410

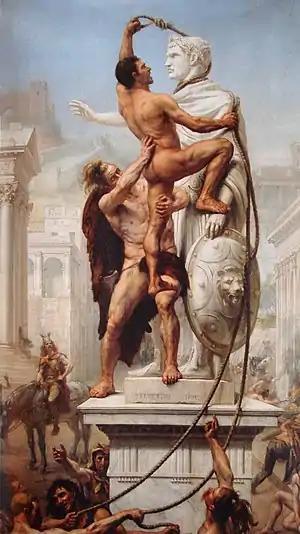
Sack of Rome by the Visigoths

Year 410 (CDX) was a common year starting on Saturday of the Julian calendar. At the time, it was known as the Year after the Consulship of Honorius and Theodosius (or, less frequently, year 1163 "Ab urbe condita"). The denomination 410 for this year has been used since the early medieval period, when the Anno Domini calendar era became the prevalent method in Europe for naming years.